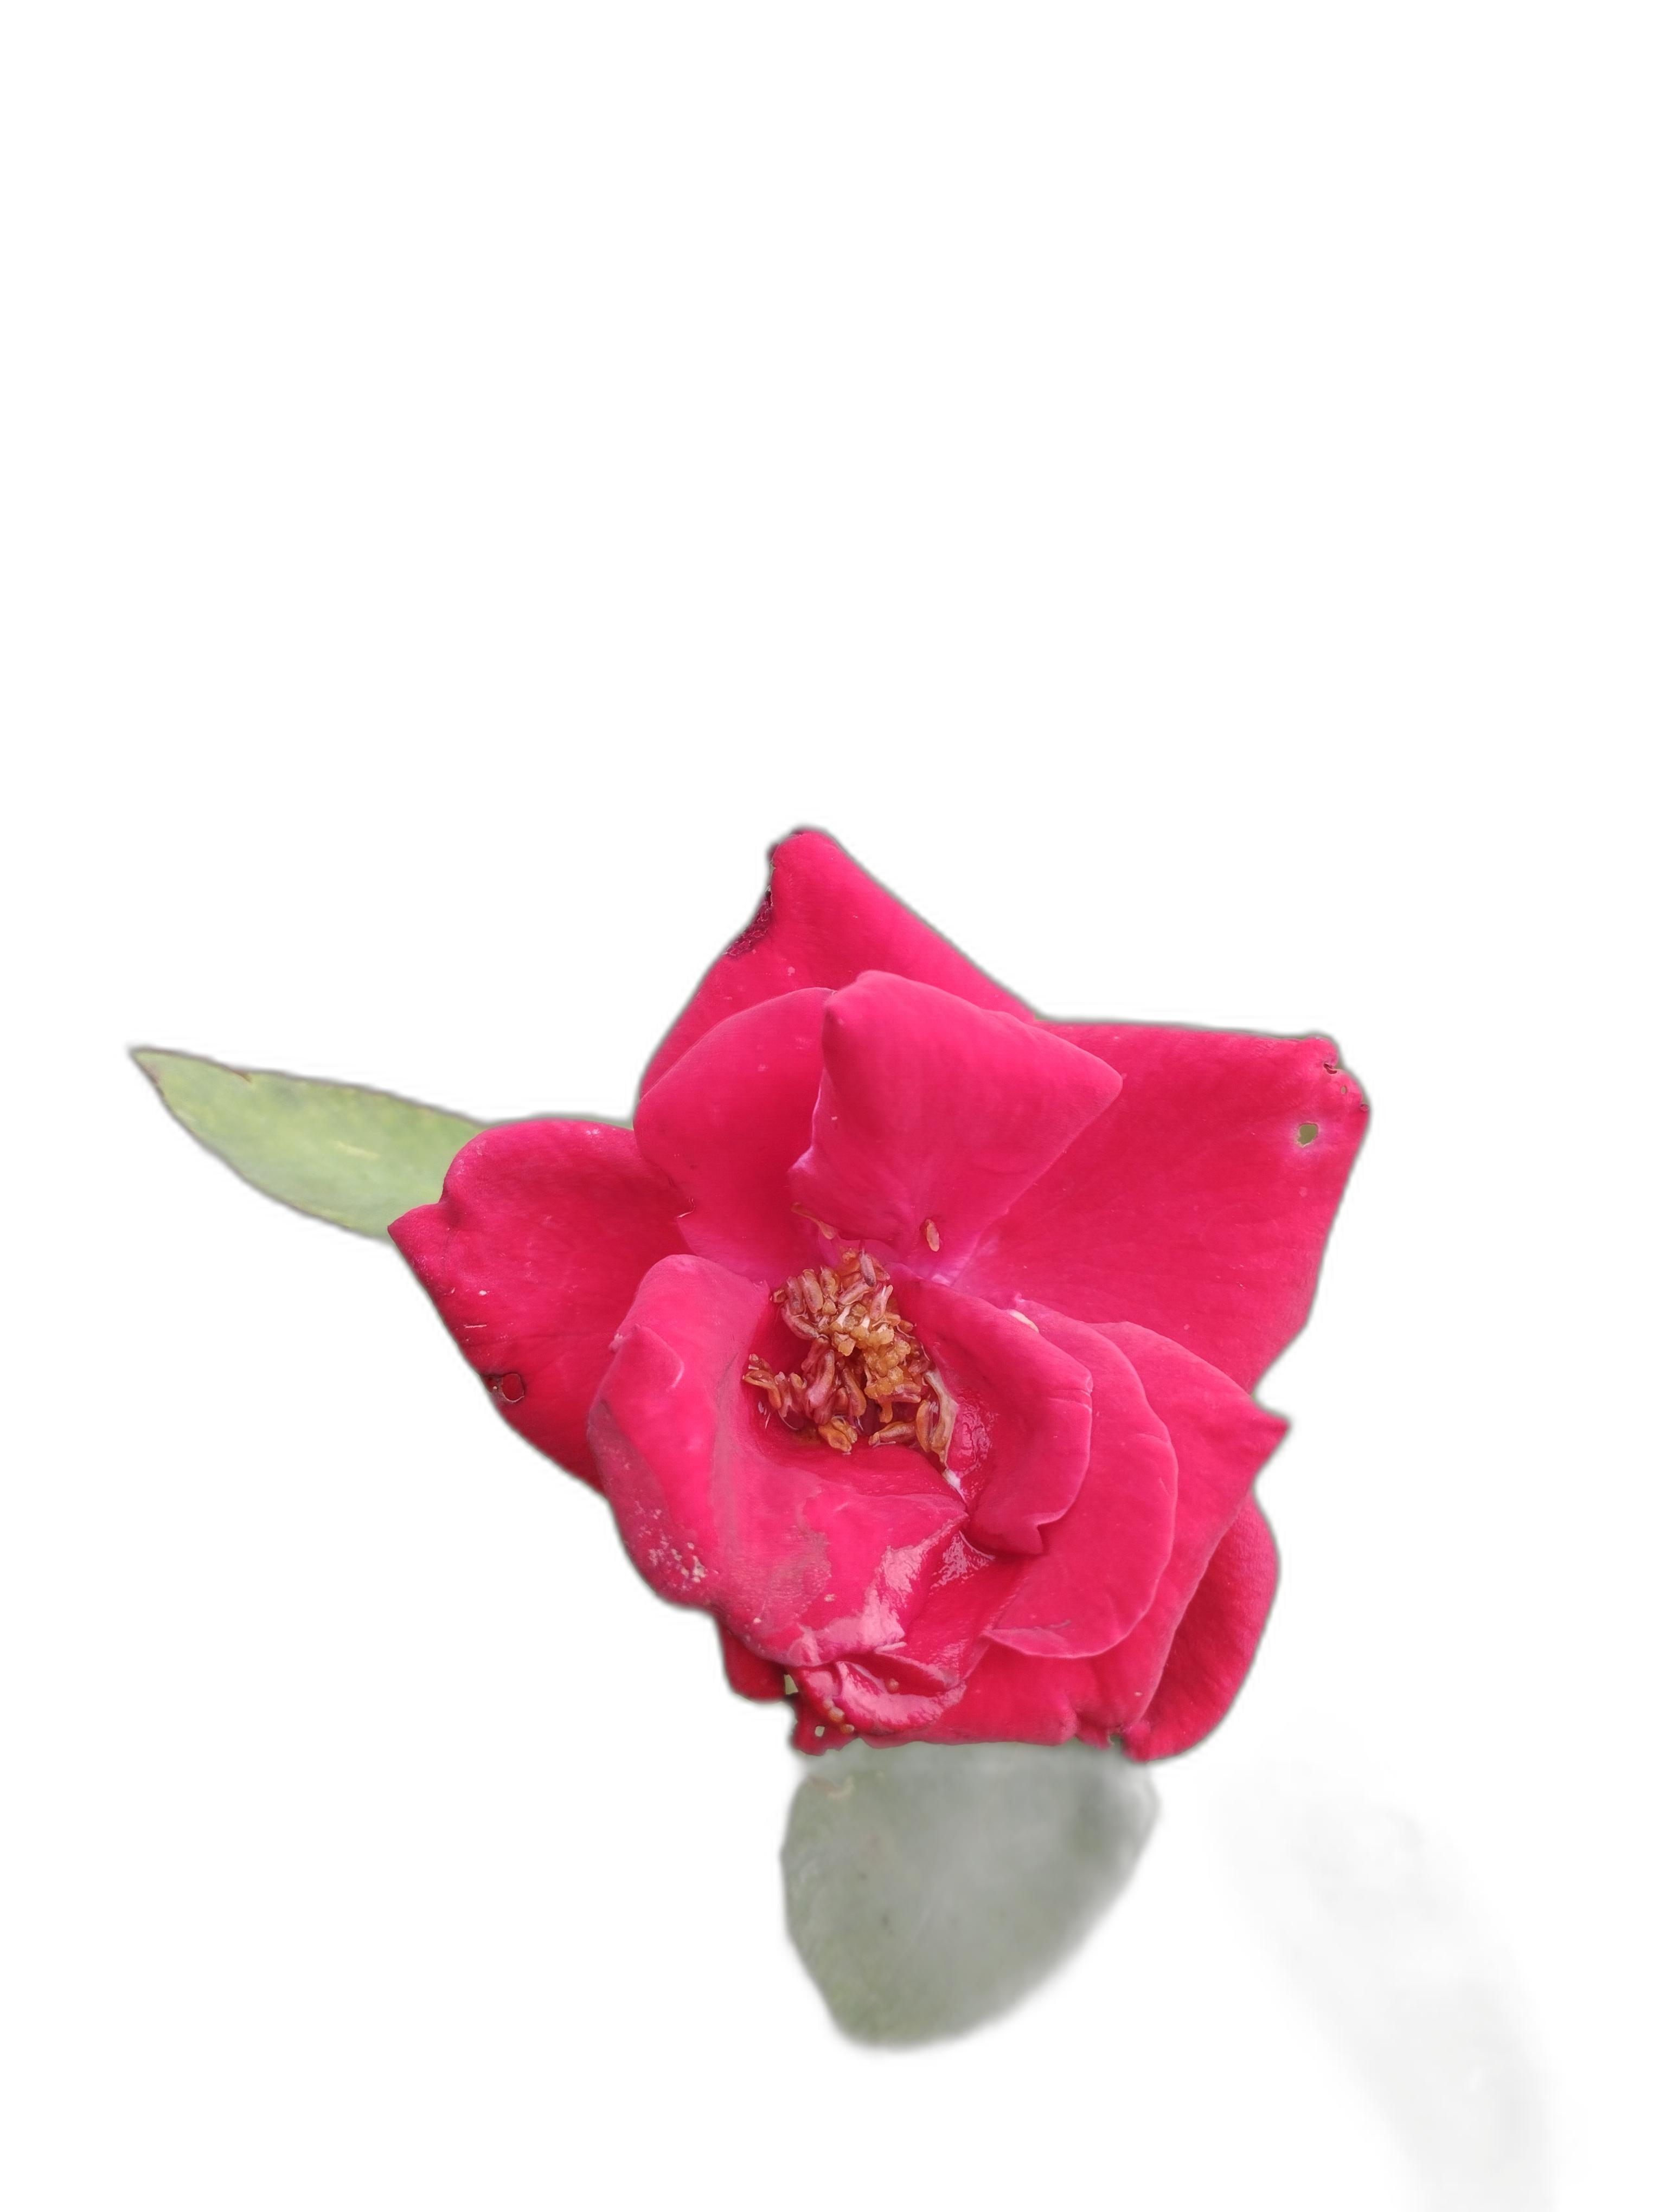
Label: Rose